United States National Grid

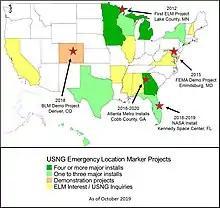
USNG ELM projects around the United States

In the years since introduction, the USNG ELM program now includes vertical ELM versions for breakaway scenarios (e.g. mountain bike trails), ELM information signs, ELM stickers to retrofit trail posts, and corresponding apps such as USNGapp.org.